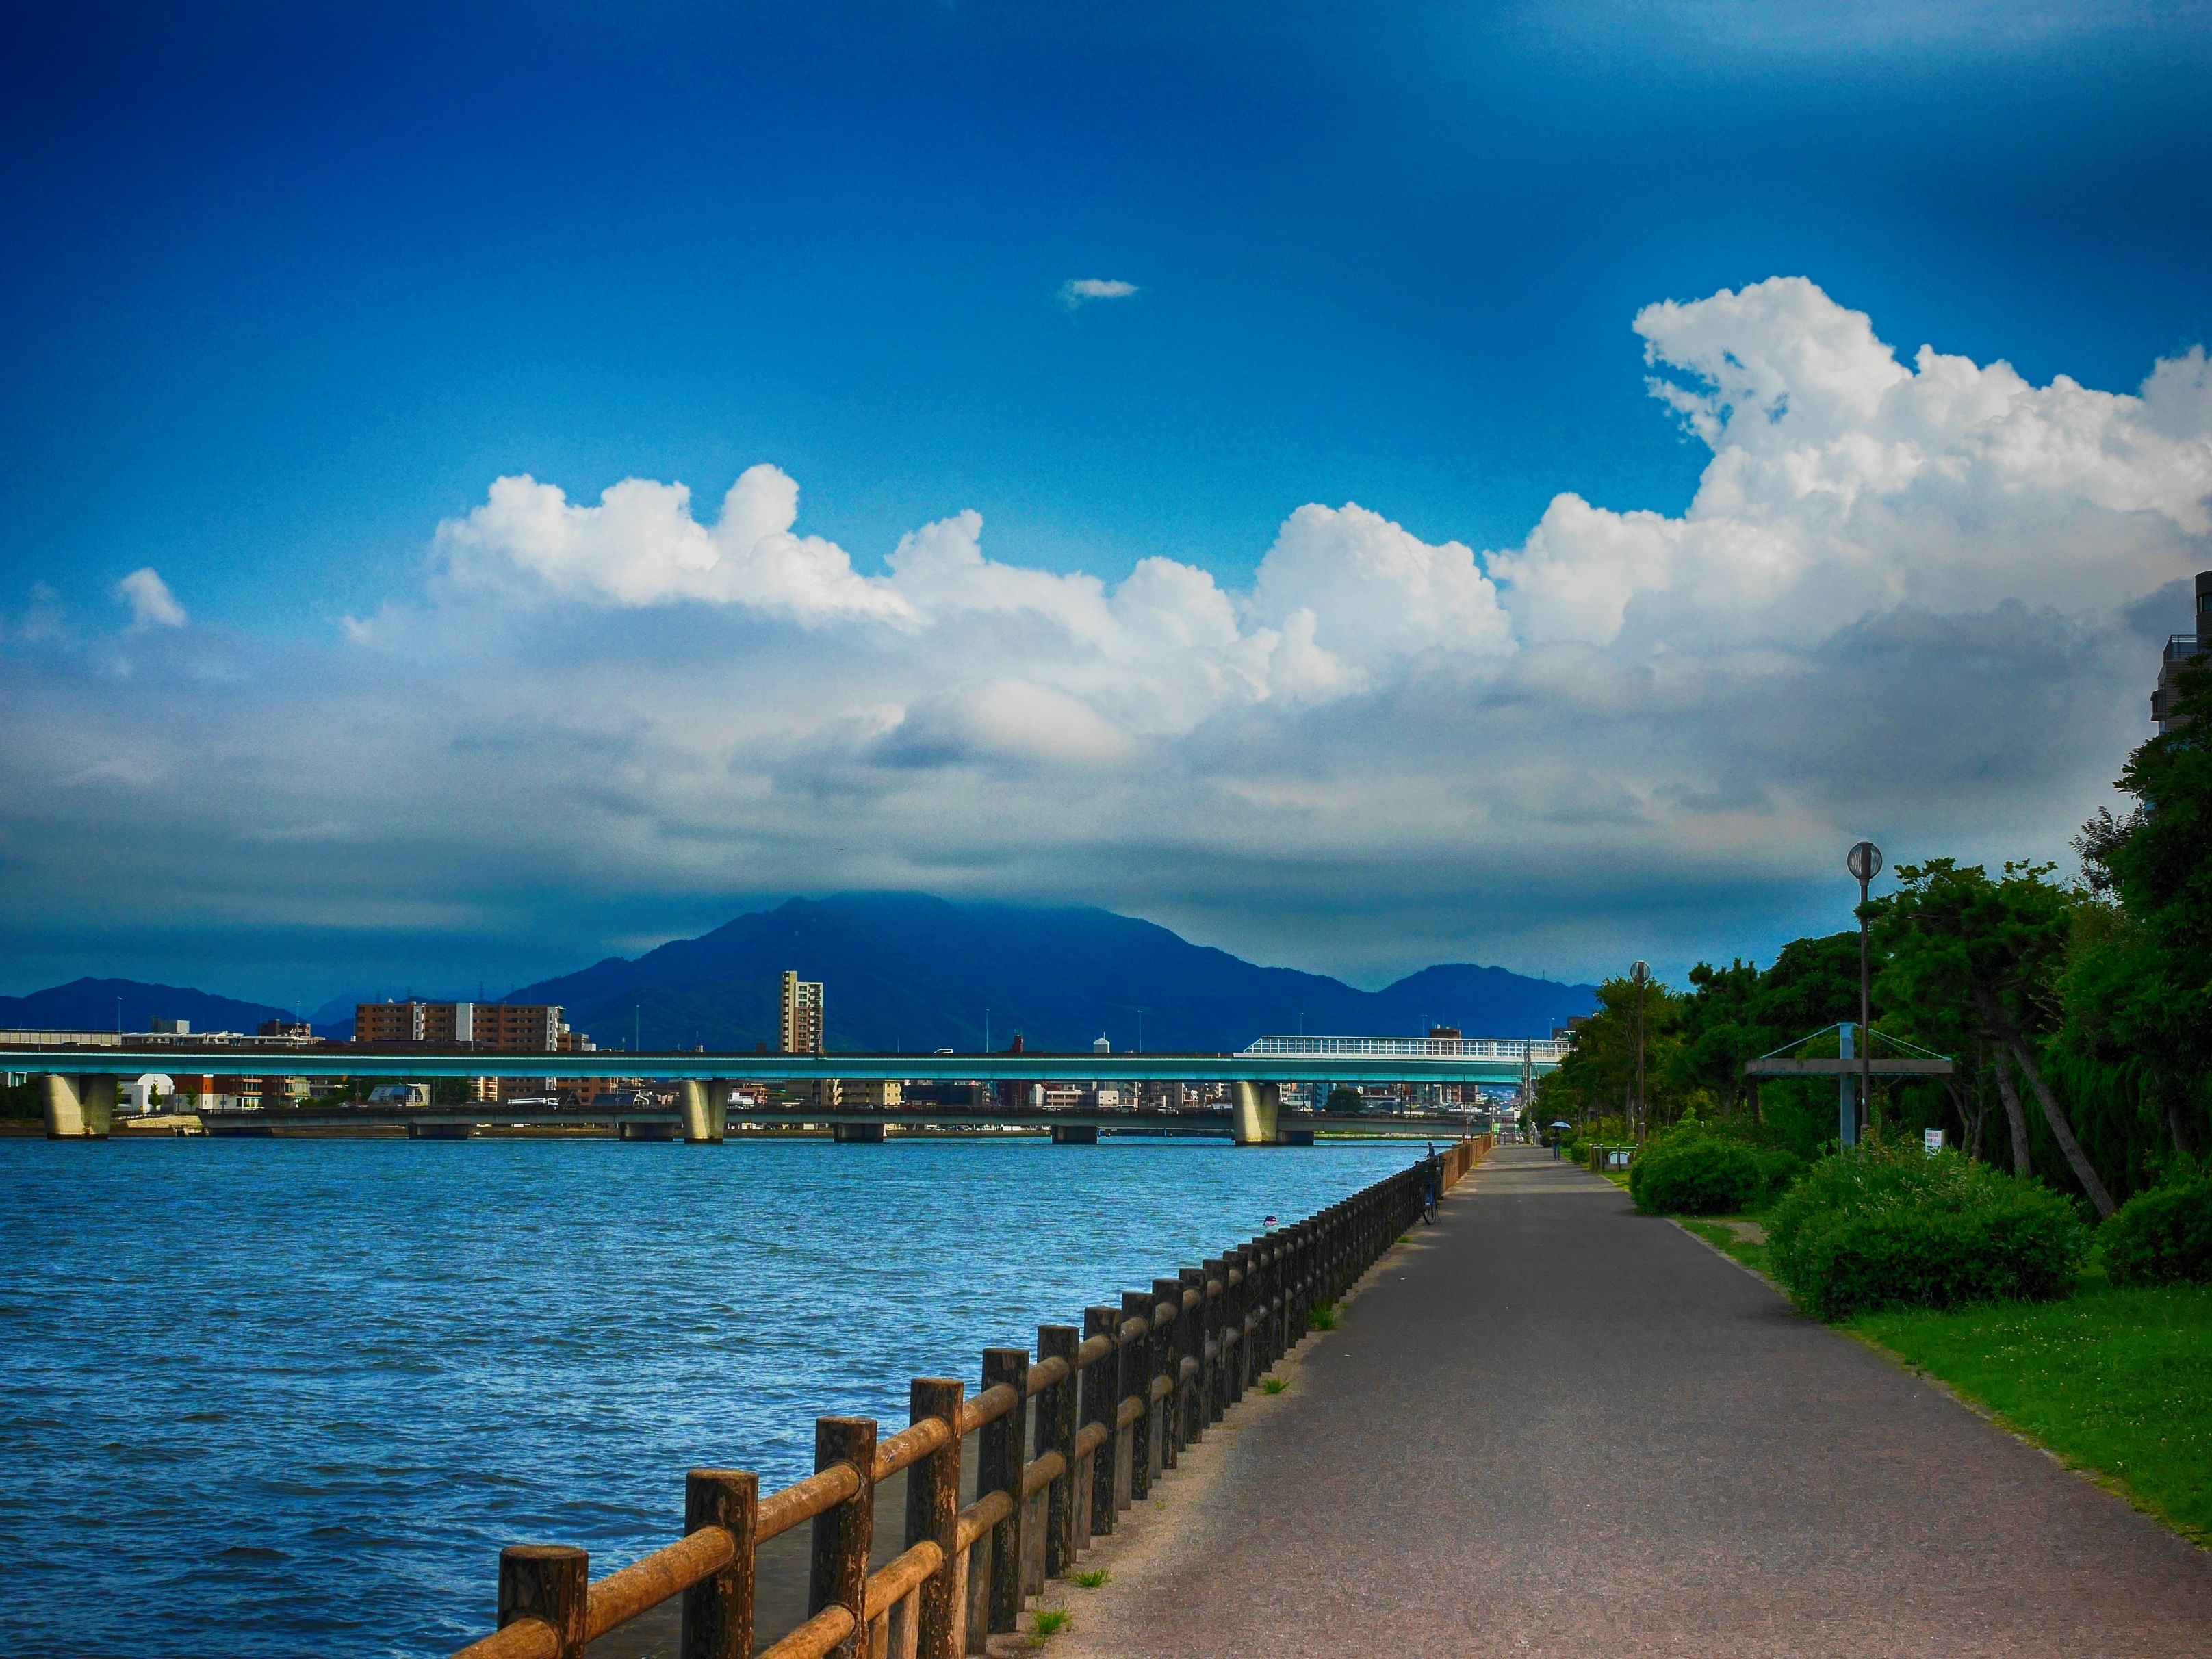
beach, sea, coast, ocean, horizon, cloud, sky, sunlight, morning, shore, summer, vacation, dusk, evening, bay, japan, body of water, blue sky, promenade, estuary, towering cumulus clouds observed, muromi, atagohama, fukuoka